The Kings' Crusade

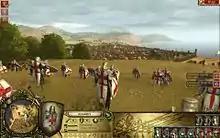

The battlefield also influences the outcome of battle. All combat units have access to a variety of formations, that change their effectiveness against certain kinds of enemy troops. The landscape also influences the effectiveness of certain warriors: the actions in the forestry areas prevents the cavalry, in contrast to the open space.